Culture of Thailand

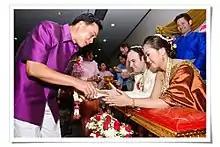
A traditional wedding in Thailand.

Thailand allows freedom of religion unless it threatens the security of the state. The government recognizes Buddhism, Islam, Hinduism, Sikhism, and Christianity, providing subsidies and tax benefits to these groups. The country is predominantly Buddhist (94.6%), followed by Muslims (4.3%), Christians (1%), and followers of other religions. The majority of Buddhists observe the Theravada, which includes the Thai Forest Tradition, Dhammayuttika Nikaya, and Santi Asoke sects, and an unknown minority belong to the Mahayana.